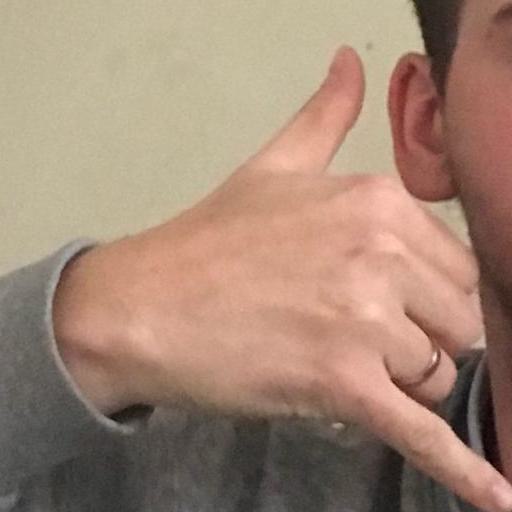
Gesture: call